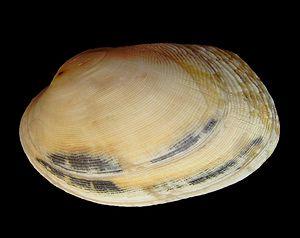
Venerupis est un genre de mollusques bivalves de la famille des Veneridae. Ce sont les clovisses et les palourdes.